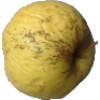
Label: Apple Golden 1